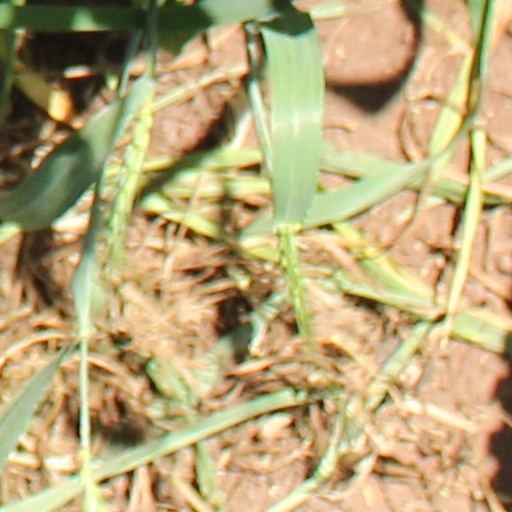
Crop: wheat